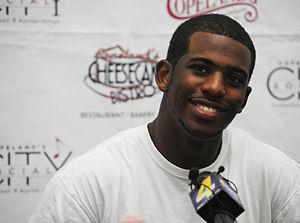
Chris Paul, de son vrai nom Christopher Paul, né le 6 mai 1985 à Winston-Salem, est un joueur américain de basket-ball qui évolue au poste de meneur de jeu au Thunder d'Oklahoma City.